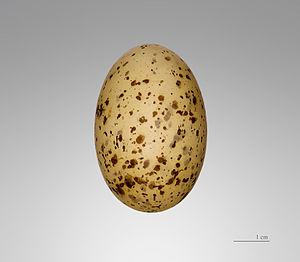
Le Syrrhapte paradoxal, est une espèce d'oiseaux de taille moyenne appartenant à la famille des Pteroclidae.